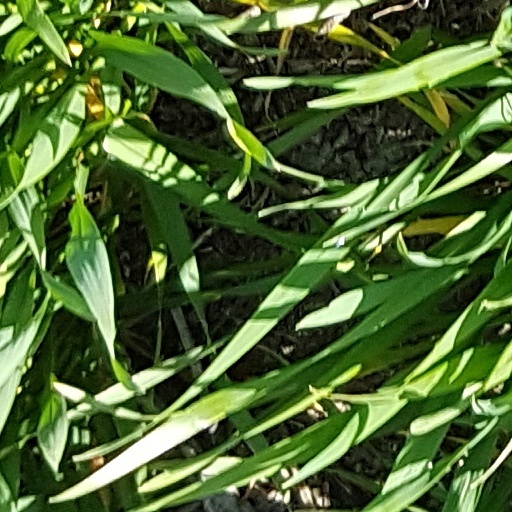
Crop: wheat